3rd Flying Training Squadron

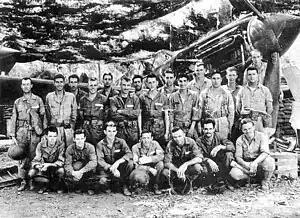
24th Pursuit Group Curtiss P-40E Warhawk Bataan Airfield 1942.

Bataan field consisted of a dirt runway, hacked out of the jungle by Army engineers in early 1941 and lengthened after the FEAF was ordered into Bataan. However, it was well camouflaged. It was attacked and strafed daily by the Japanese, however no aircraft were lost on the ground as a result of the attacks. Bataan Field was kept in operation for several months during the Battle of Bataan. The remaining pilots continued operations with the few planes that were left, cannibalizing aircraft wreckage to keep a few planes airborne in the early months of 1942. Many squadron members, unneeded to support the limited number of airplanes fought as infantry.